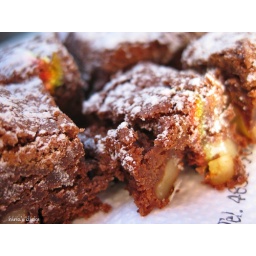
Brownies con arco iris. The rainbows are and odd reflection made by a small glass of water